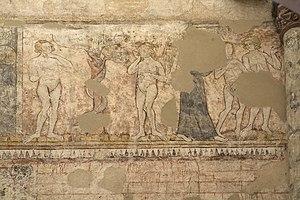
La cathédrale Saint-Étienne est une cathédrale catholique, gothique, romane et byzantine, située à Cahors, dans le département du Lot. Édifiée au début du XIIᵉ siècle, elle est un des plus vastes édifices français à coupoles sur pendentifs.